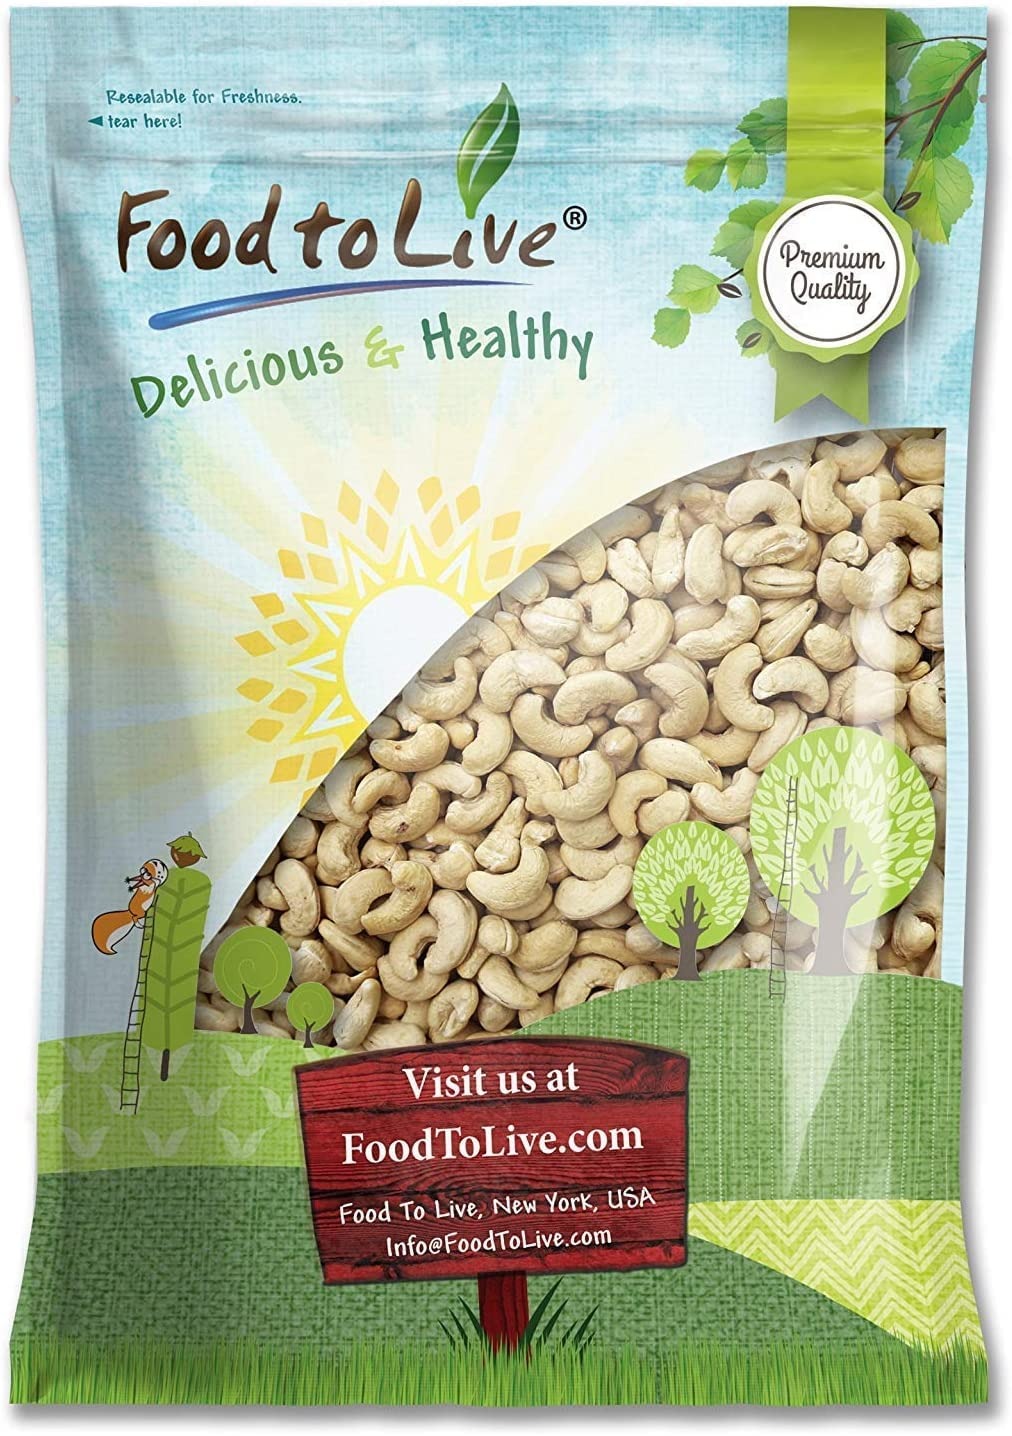
Item Name: Food to Live - Raw Cashews, 10 Pounds Non-GMO Verified, Deluxe Whole Nuts, Unsalted, Unroasted Fancy Snack, Size W-320, Kosher, Vegan, Bulk, A good source of Magnesium, Phosphorus.
Bullet Point 1: ✔️ NON-GMO VERIFIED & KOSHER: Raw Cashews by Food to Live are a Premium Quality and Non-GMO Verified product. Moreover, it is Kosher, Vegan, and contains no additives, cholesterol, and trans-fat.
Bullet Point 2: ✔️ W-240 CASHEWS vs W-320 CASHEWS: Food to Live offers Raw Cashews in 2 sizes, W-240 and W-320. W-240 stands for Whole Cashews 240 kernels per pound vs. W-320, which stands for Whole Cashews 320 kernels per pound. W-240 are a larger size Cashews than W-320.
Bullet Point 3: ✔️ HIGHLY NUTRITIOUS & LOW IN SUGAR: Besides being absolutely delicious, Cashew Nuts are low in sugar and incredibly rich in Potassium, Magnesium, and Phosphorus. They’re also a great source of plant protein, Zinc, and B Vitamins.
Bullet Point 4: ✔️ SNACK & INGREDIENT: Enjoy Cashews unsalted or spiced up, roasted or raw. It is a great snack right out-of-the-bag, and can be added to baked goodies, desserts, and salads.
Bullet Point 5: ✔️ PERFECT FOR VEGAN MILK & BUTTER: Use Food to Live Cashews to make delicious and nutritious vegan cashew milk. Blend Cashews to make sweet or savory cashew butter, ice-cream, and even cashew flour.
Product Description: Raw whole cashew nuts from Food to Live are fresh and delicious. They can be used in a variety of dishes or eaten plain as a snack. Their most extraordinary feature is a sweet buttery flavor that complements all kinds of foods. Nutritional Value Cashews are highly nutritious and great for you. They provide your body with a healthy dose of: - Dietary fiber - Calcium - Iron - Copper - Manganese Cashew nuts are a great source of protein and can be used in protein shakes you take to the gym. Directions Food to Live raw cashew nuts are delicious regardless of how you eat them. You can add them to desserts or sauces to enrich the flavor of your favorite dishes. Our cashews can be used to make delicious nut milk that is a great addition to any diet. It doesn’t matter if you eat them raw or roasted as their nutritional value changes very little. However, roasted cashews taste sweeter and more buttery. If you buy them raw, you can roast the nuts to your taste. This product is processed in a facility that also processes wheat. WARNING: Contains Tree Nuts!
Value: 160.0
Unit: Ounce

Price: 88.6